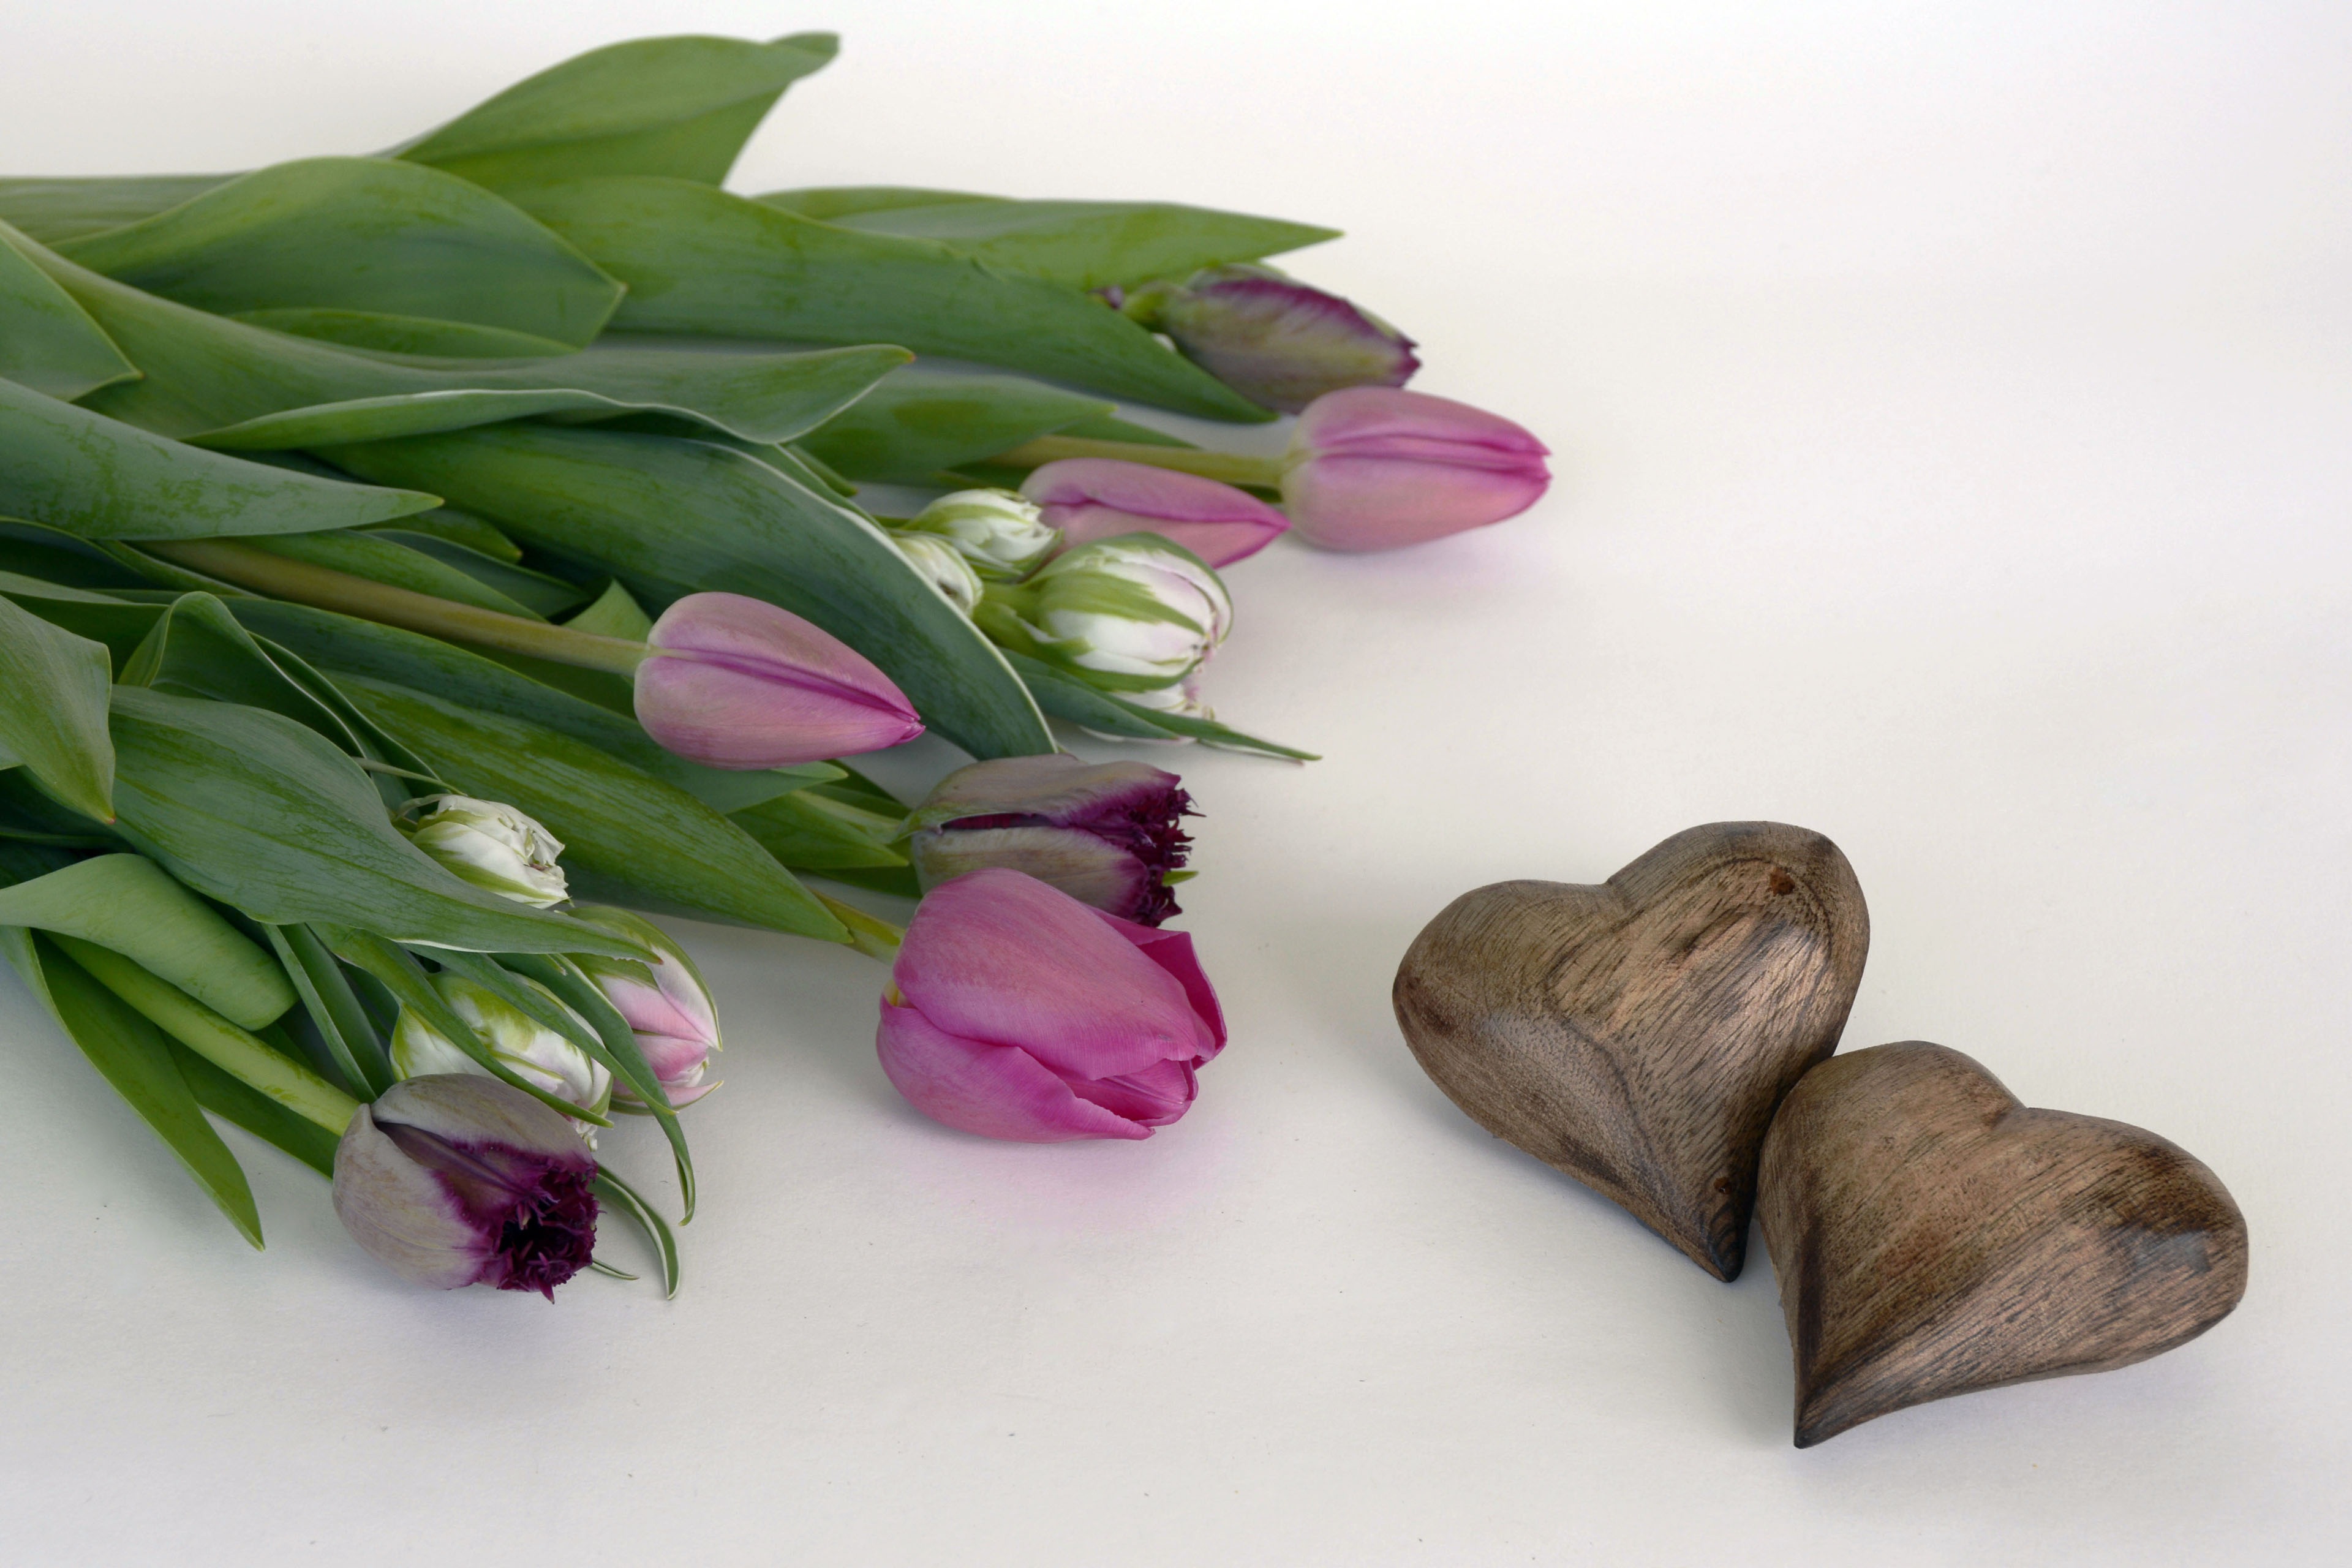
nature, plant, wood, white, flower, purple, petal, love, heart, bouquet, food, spring, produce, brown, wedding, thank you, flowers, violet, tulips, bouquet of flowers, floristry, spring flowers, spring awakening, fr hlingsanfang, flowering plant, mother's day, flower bouquet, land plant